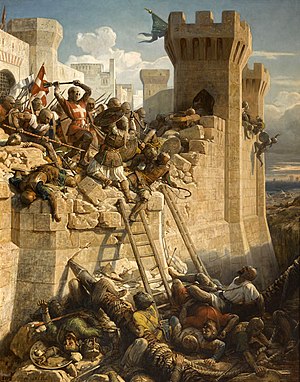
1291 / Begivenheder
Belejringen af Akko, malet af ca. 1840 af Dominique Papety (1815–1849).
Konge i Danmark: Erik 6. Menved 1286-1319